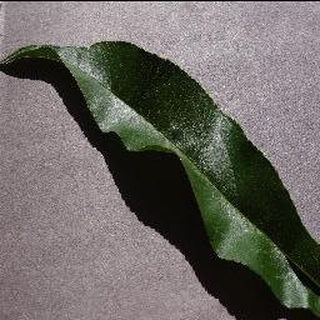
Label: healthy_peach